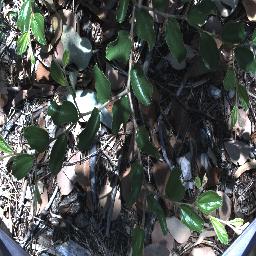
Label: chinee_apple